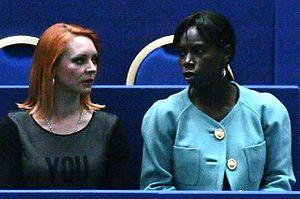
Surya Bonaly est une patineuse artistique née le 15 décembre 1973 à Nice. Française de naissance, elle a acquis la nationalité américaine en 2004.